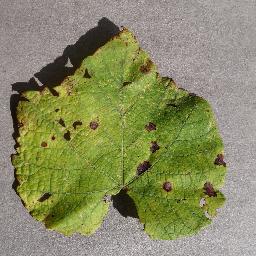
Label: Grape___Leaf_blight_(Isariopsis_Leaf_Spot)